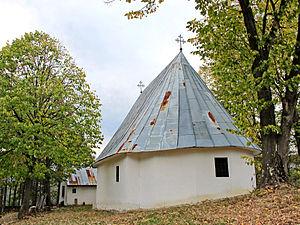
L'église en bois Saint-Pierre-et-Saint-Paul de Selenac est une église orthodoxe serbe serbe située à Selenac, dans le district de Mačva et dans la municipalité de Ljubovija en Serbie. Elle est inscrite sur la liste des monuments culturels protégés de la République de Serbie.